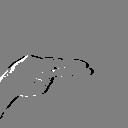
ASL letter: h